Glasgow Central railway station

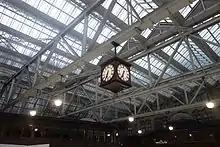
Roof construction and railway clock

The original 1889 signal box was replaced with an electro-pneumatic power-operated box based on the Westinghouse system. Work started in October 1907 and it opened on 5 April 1908. It was built directly over the River Clyde, sitting between the two river bridges, above the level of the tracks. Inside was a frame of 374 miniature levers, making it the longest power frame ever built in Great Britain.